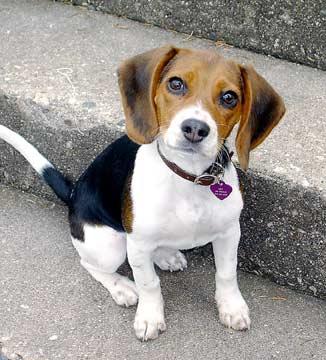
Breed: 276-n000113-beagle